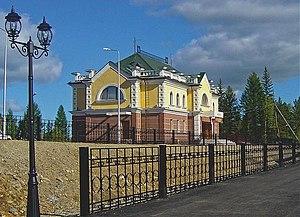
Aldan est une ville de la République de Sakha, en Russie, et le centre administratif du raïon du même nom. Sa population s'élevait à 20 700 habitants en 2017.